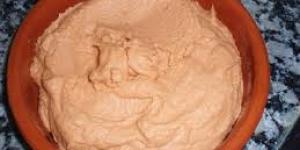
pate de atun y anchoas